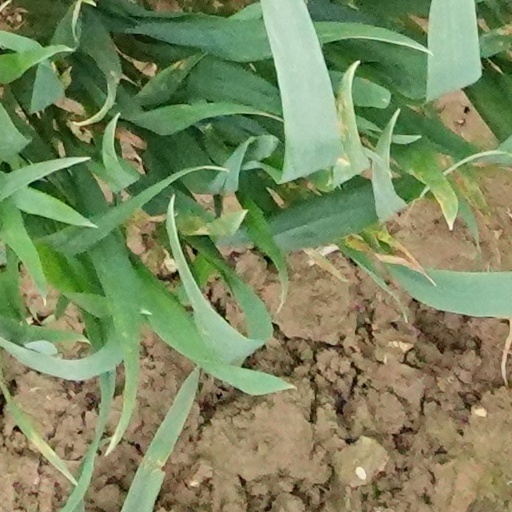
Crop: wheat